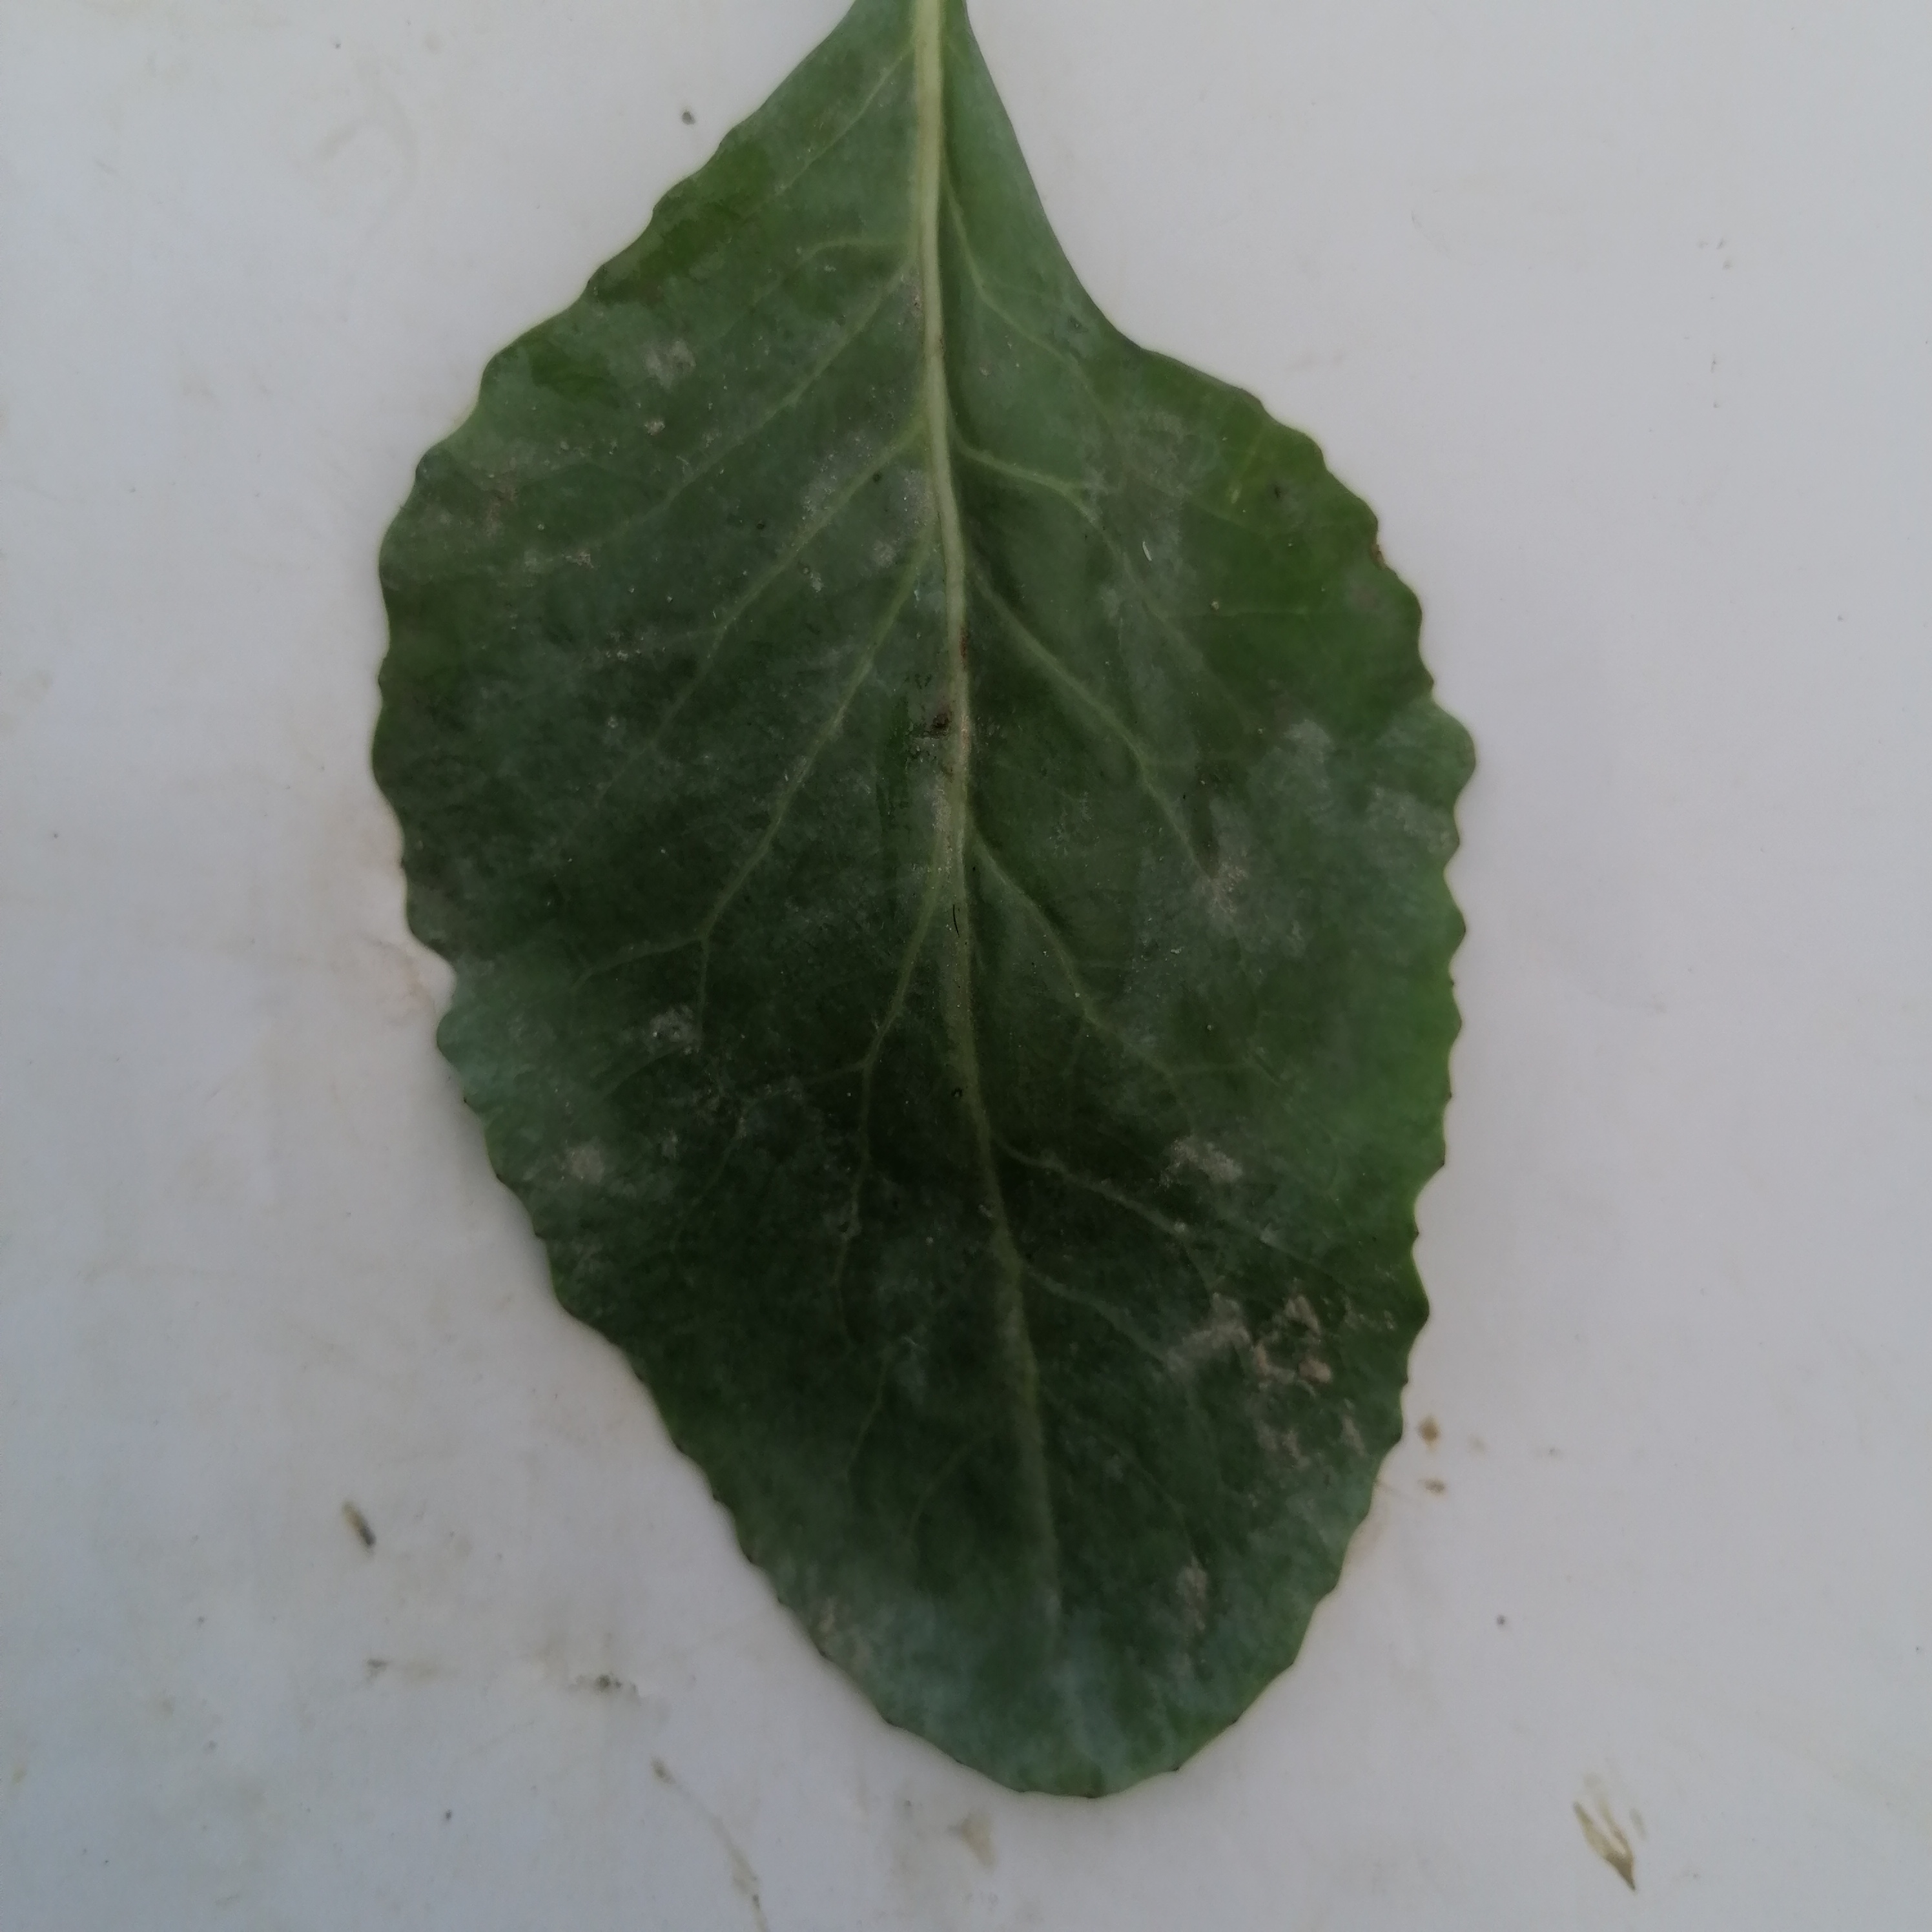
Label: Healthy